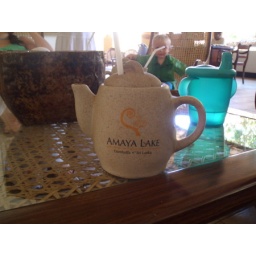
we were given fruit tea when we arrived at the hotel - in these ace little pots